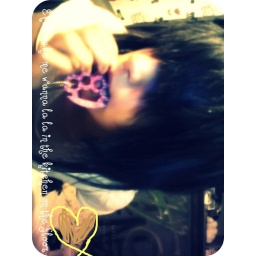
La foto dice : You make me wanna la la in the kitchen on the floor (a)